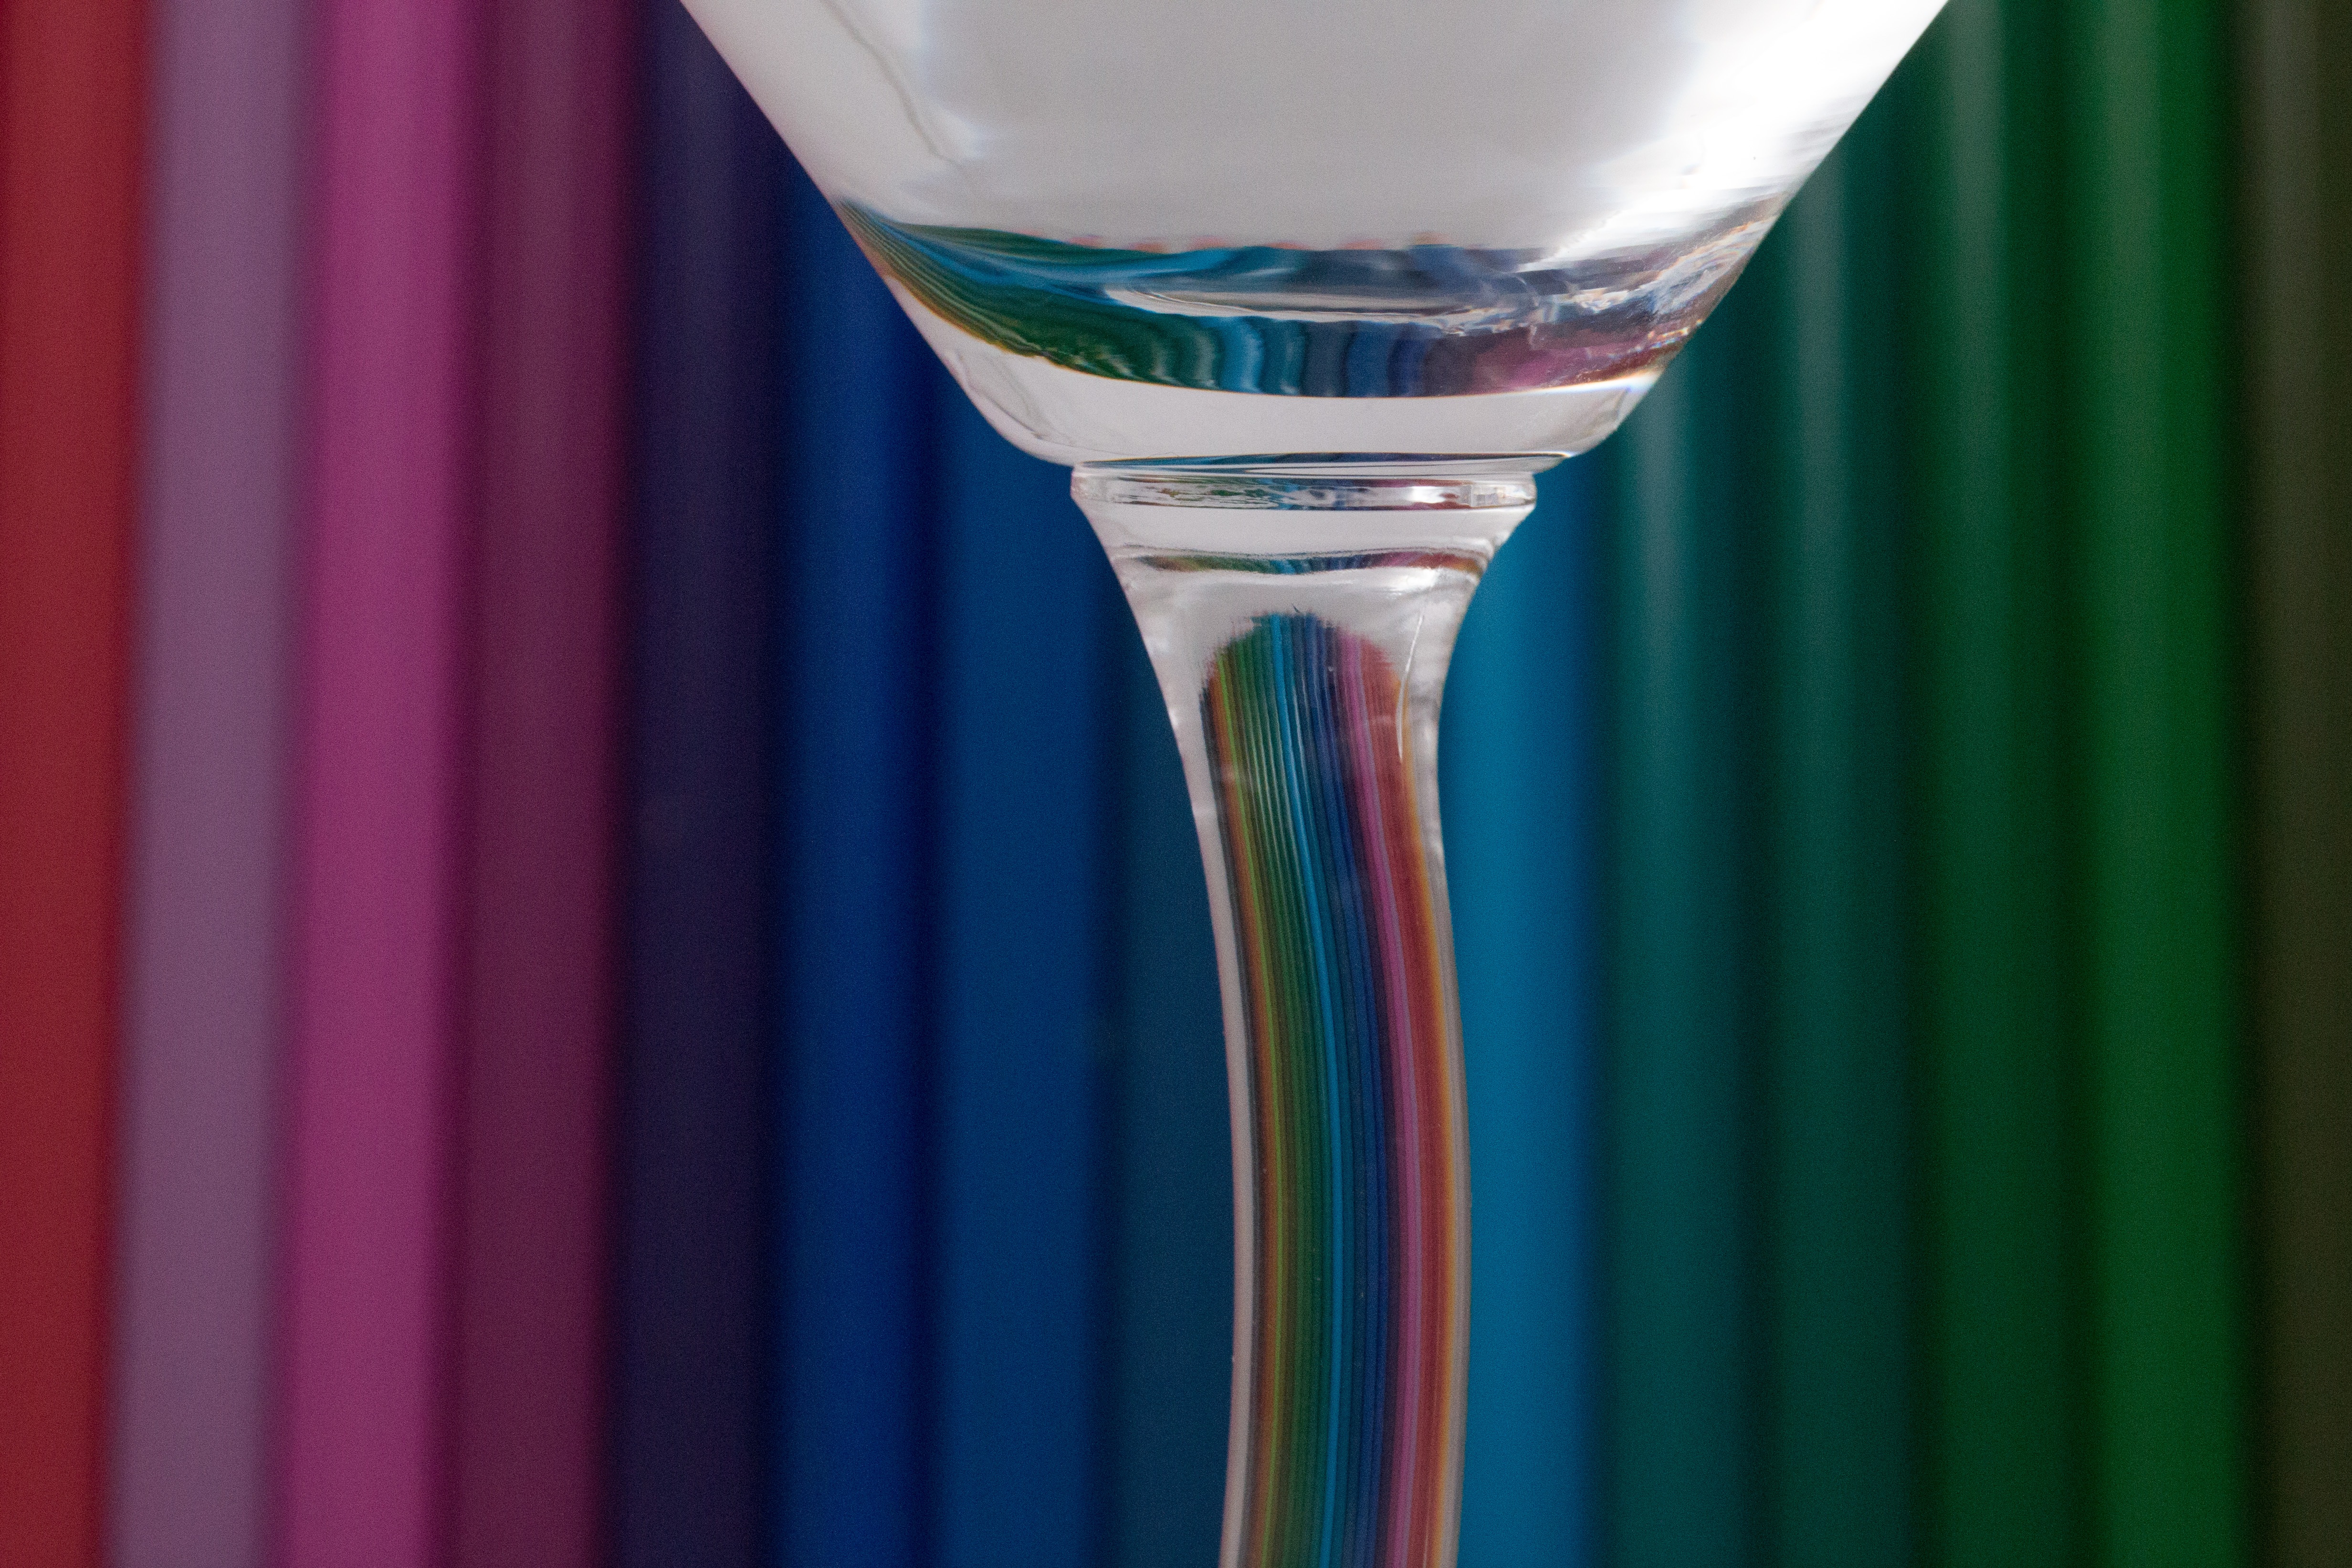
structure, texture, glass, pen, color, drink, colorful, material, wine glass, background, gradient, colored pencils, achieve